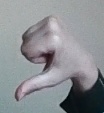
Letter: waw